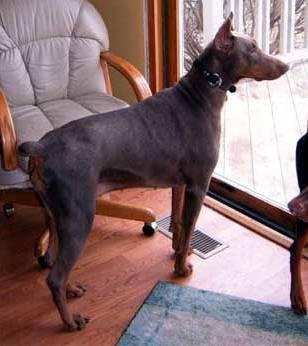
dog